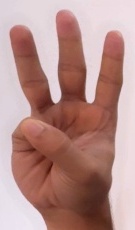
ASL sign: 6